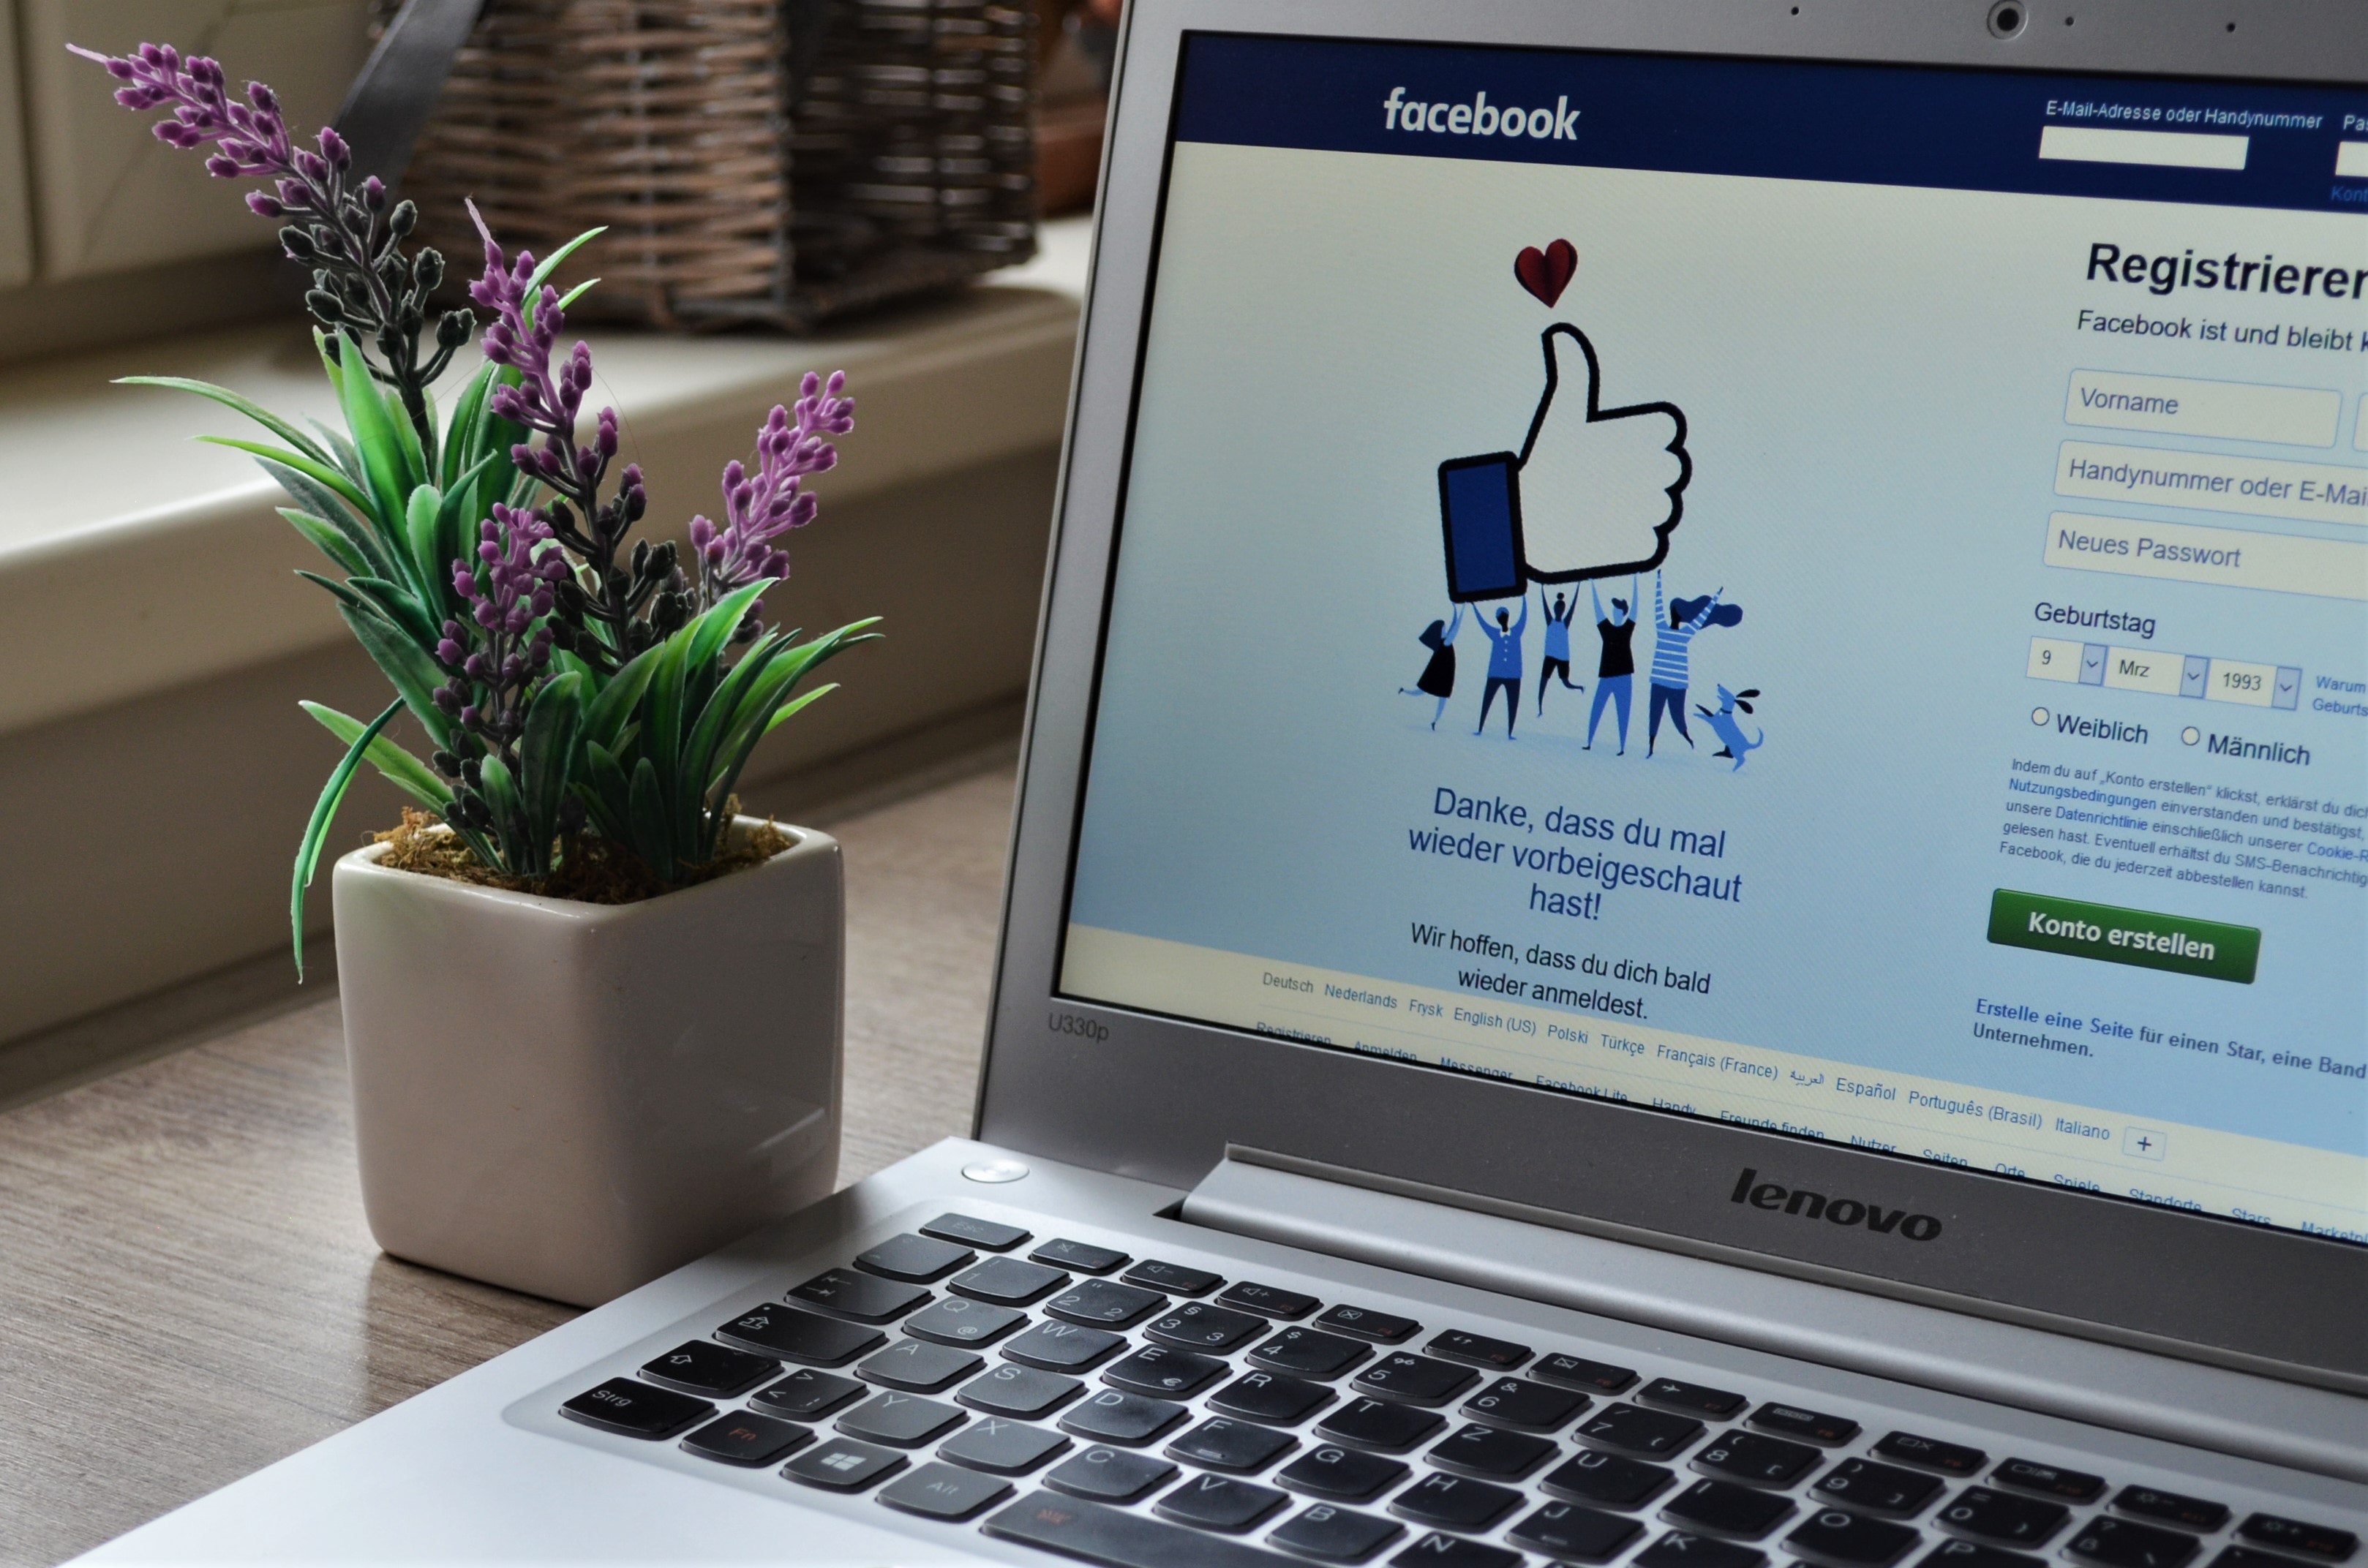
product, laptop, technology, computer, electronic device, website, output device, plant, design, personal computer, multimedia, font, desk, brand, desktop computer, flower, logo